Johnny Mullagh

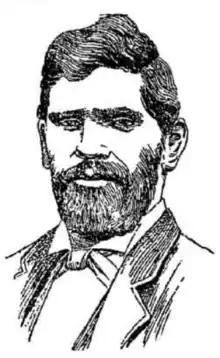

Johnny Mullagh (born Unaarrimin; 13 August 1841 – 14 August 1891) was an Australian cricketer from Victoria who was the leading player on the famous 1868 Aboriginal cricket tour of England. He was a skilful all-rounder, being a right-arm bowler and right-handed batsman. In December 2020, Mullagh was inducted into the Australian Cricket Hall of Fame.